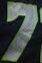
Number: 7